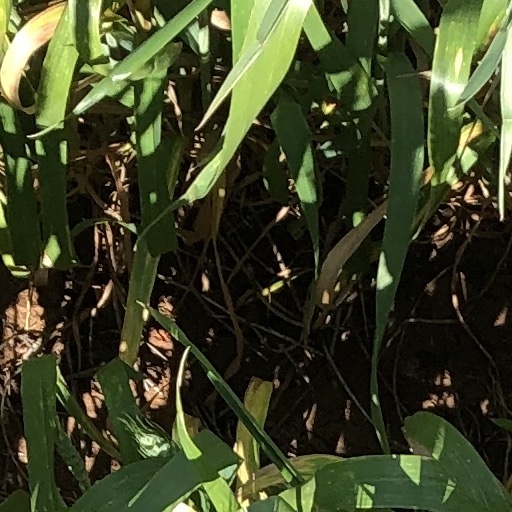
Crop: wheat